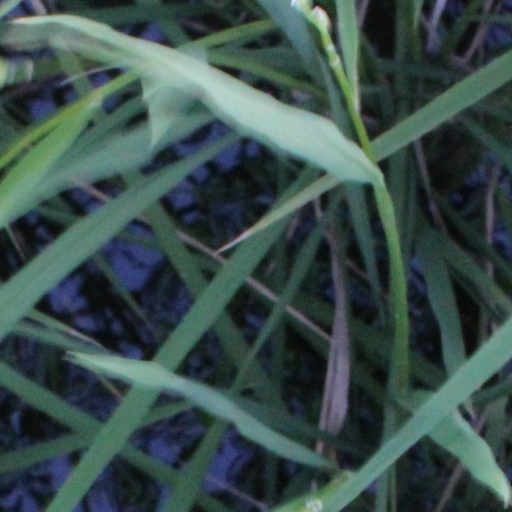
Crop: rice